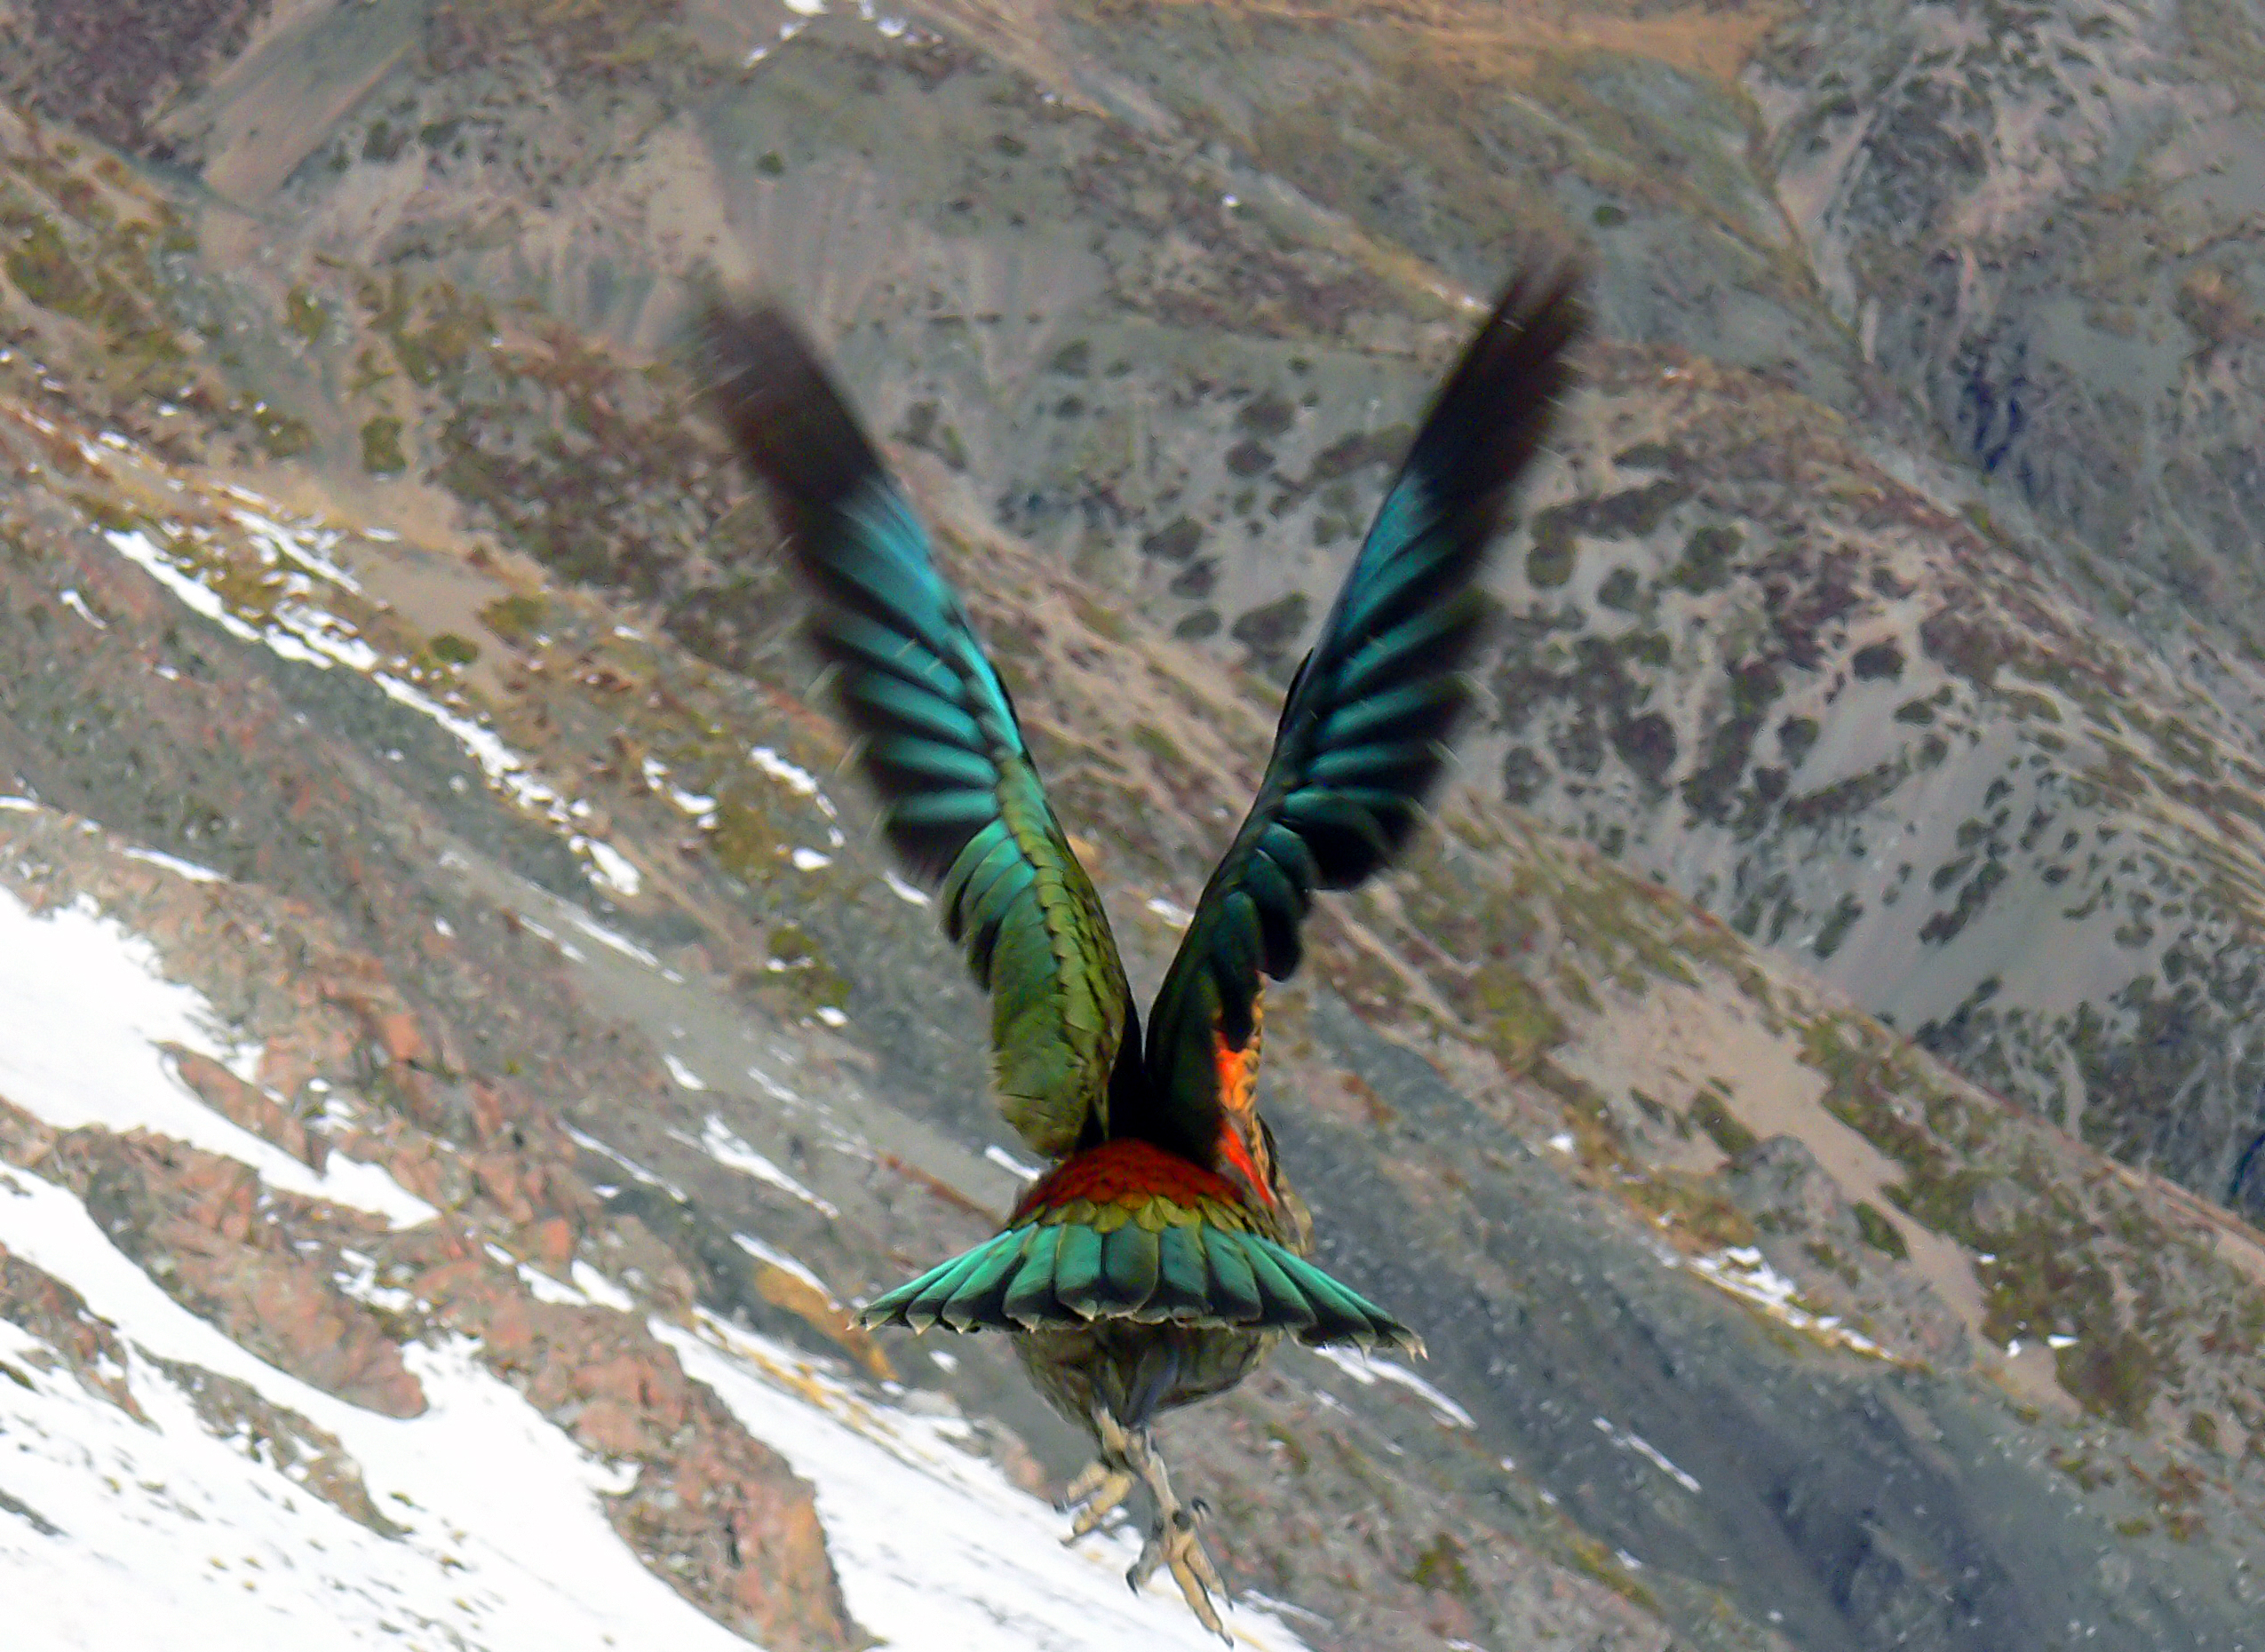
snow, bird, wing, wildlife, alpine, fauna, newzealand, vertebrate, parrot, flickrsbestcreatures, kea, nestornotabilis, newzealandnativebird, mountainparrot, birdsplayinginsnow, birdinflight, perching bird